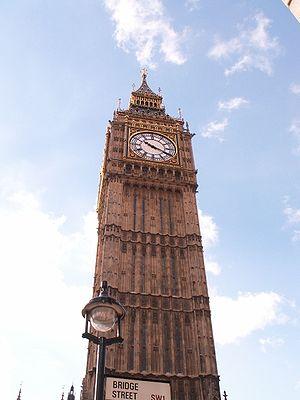
Cette chronologie de Londres liste les principaux événements historiques de la ville de Londres, capitale du Royaume-Uni.